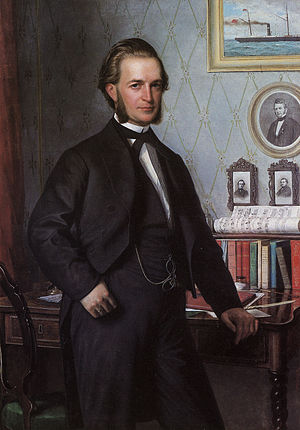
Johan Hansen (1838-1913)
Johan Hansen portrætteret af Carl Bloch
Johan Peter Christian Hansen var en dansk grosserer og skibsreder i firmaet C.K. Hansen, far til Robert og Johan Hansen.